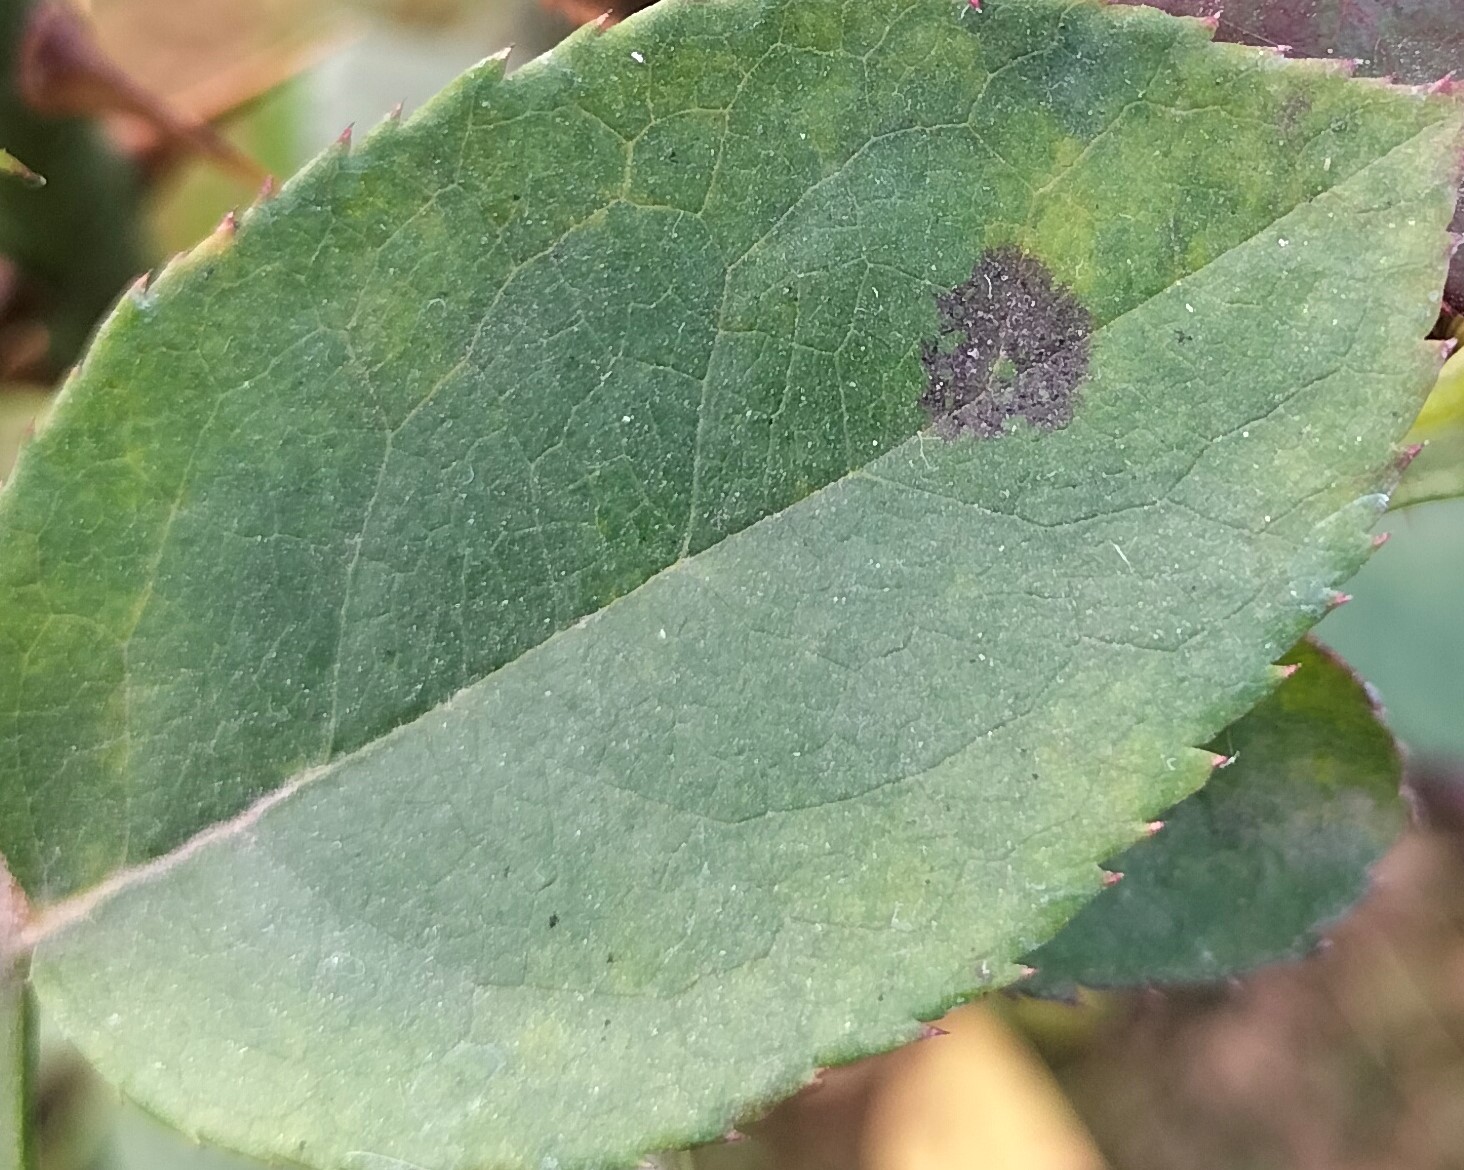
Label: Black Spot